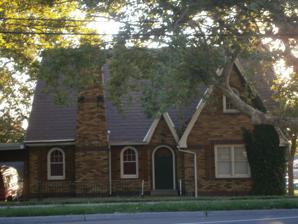
Building: Smoot Dairy Farmhouse
Country: United States of America
Year built: 1936
United States historic place Smoot Dairy Farmhouse U.S. National Register of Historic Places Show map of Utah Show map of the United States Location 1697 N. Main St., Centerville, Utah Coordinates 40°56′31″N 111°52′49″W / 40.94194°N 111.88028°W / 40.94194; -111.88028 Area .28 acres (0.11 ha) Built 1936 Architectural style Tudor Revival MPS Historic Resources of Centerville, Davis County, Utah NRHP reference No. 16000123 Added to NRHP March 22, 2016 The Smoot Dairy Farmhouse , at 1697 N. Main St. in Centerville, Utah , was built in 1936.  It was listed on the National Register of Historic Places in 2016. It is a one-and-a-half-story Tudor Revival brick house, built upon a raised concrete foundation.  Tudor Revival features include "distinctive round-head windows in the English Tudor style" and its "steeply-pitched front gables". According to its National Register nomination, "the history of the property begins in 1935, when the Smoot family obtained the land and transferred a herd of dairy cows to Centerville. Until a devastating fire in 1963, the Smoot Dairy was one of the largest privately owned dairy farms in Utah. The farmhouse, which also served as an office, was one of only two buildings to survive the fire. Within a year of the fire, with aid from their Centerville neighbors, the Smoot family built the most modern dairy operation in the state. The period of significance ends in 1964 with the phoenix-like rise of the Smoot Dairy. During the historic period, the Smoot Dairy sold milk on site and made deliveries to an estimated 2,000 households in Centerville and the surrounding communities. The Smoot Dairy provided dairy products to numerous restaurants and hotels in the larger cities of the Wasatch Front , and was the regional dairy provider for United Airlines for thirty-two years. In addition, Edgar Smoot raised prizewinning pure-bred Jersey stock on loan to breeders throughout the western United States. The farmhouse is the only extant historic resource representing the Smoot family’s important contributions to the Centerville community." It is located at the corner of Main Street and Jennings Lane (1700 North), which is the northeast corner of the original dairy farm's property. A garage is a non-contributing building on the property. References